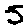
Label: 5